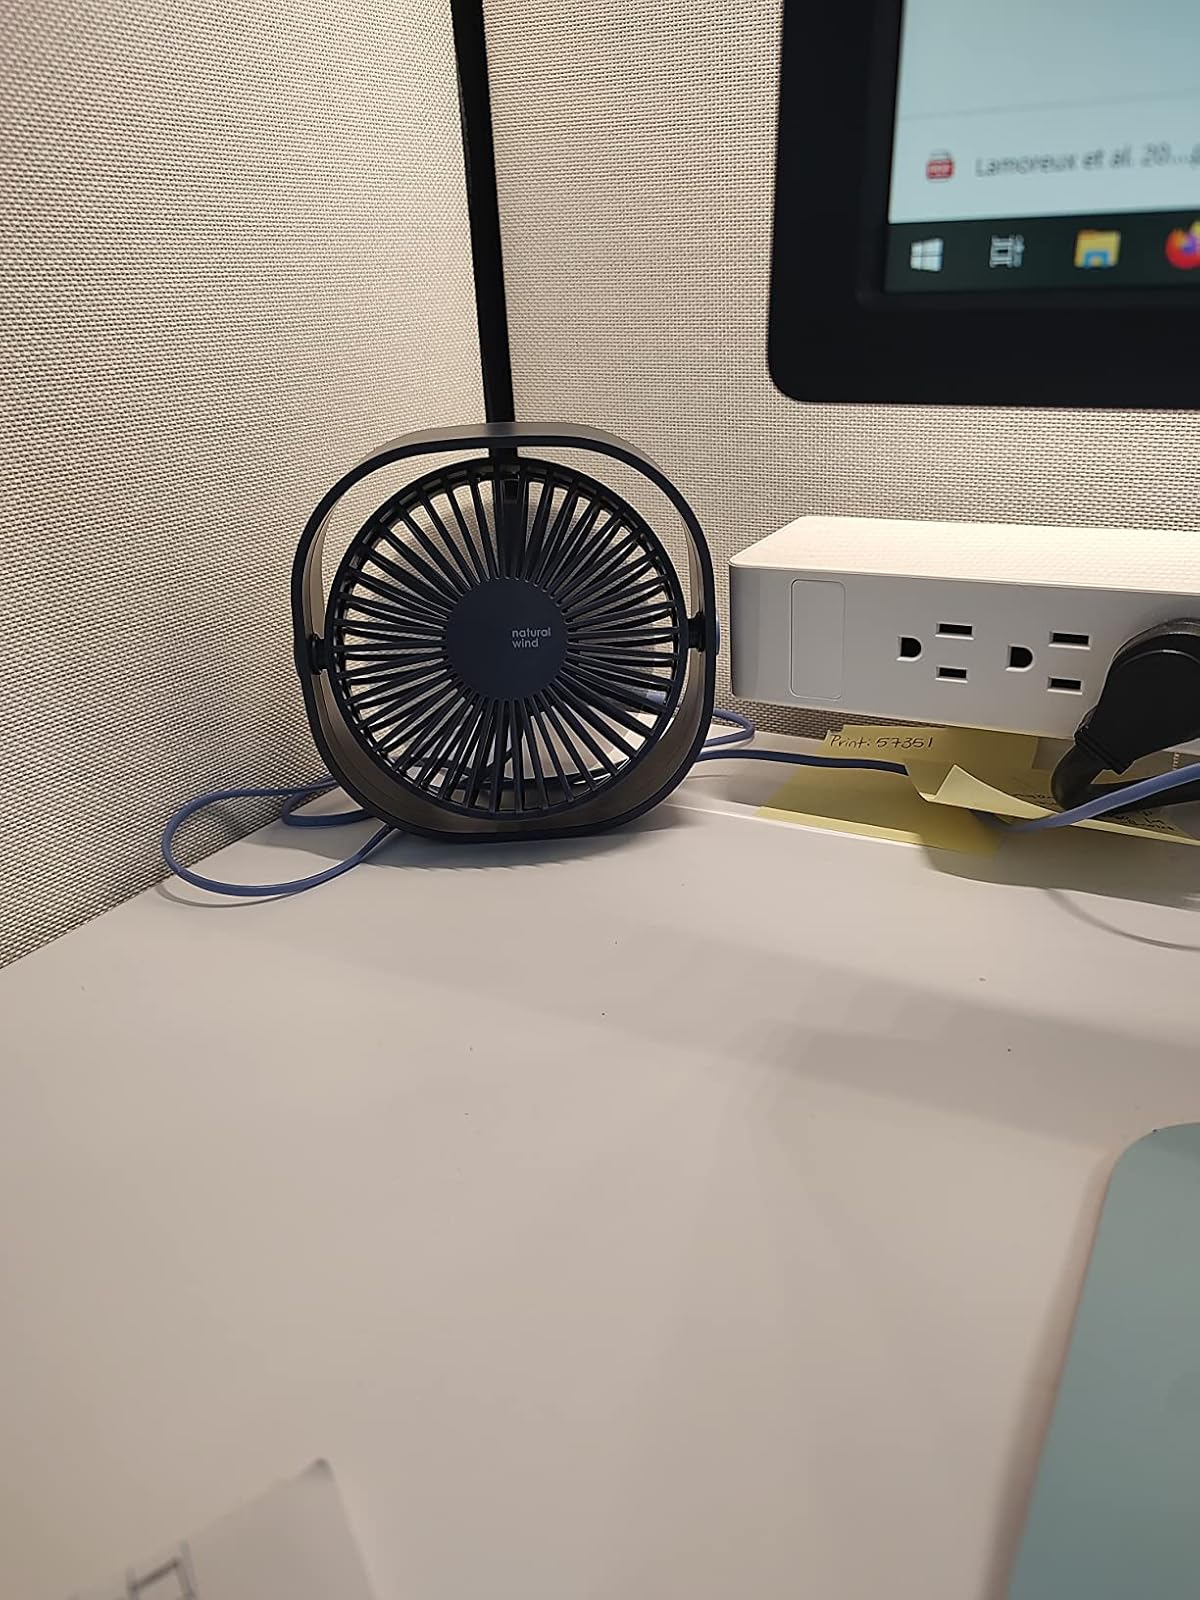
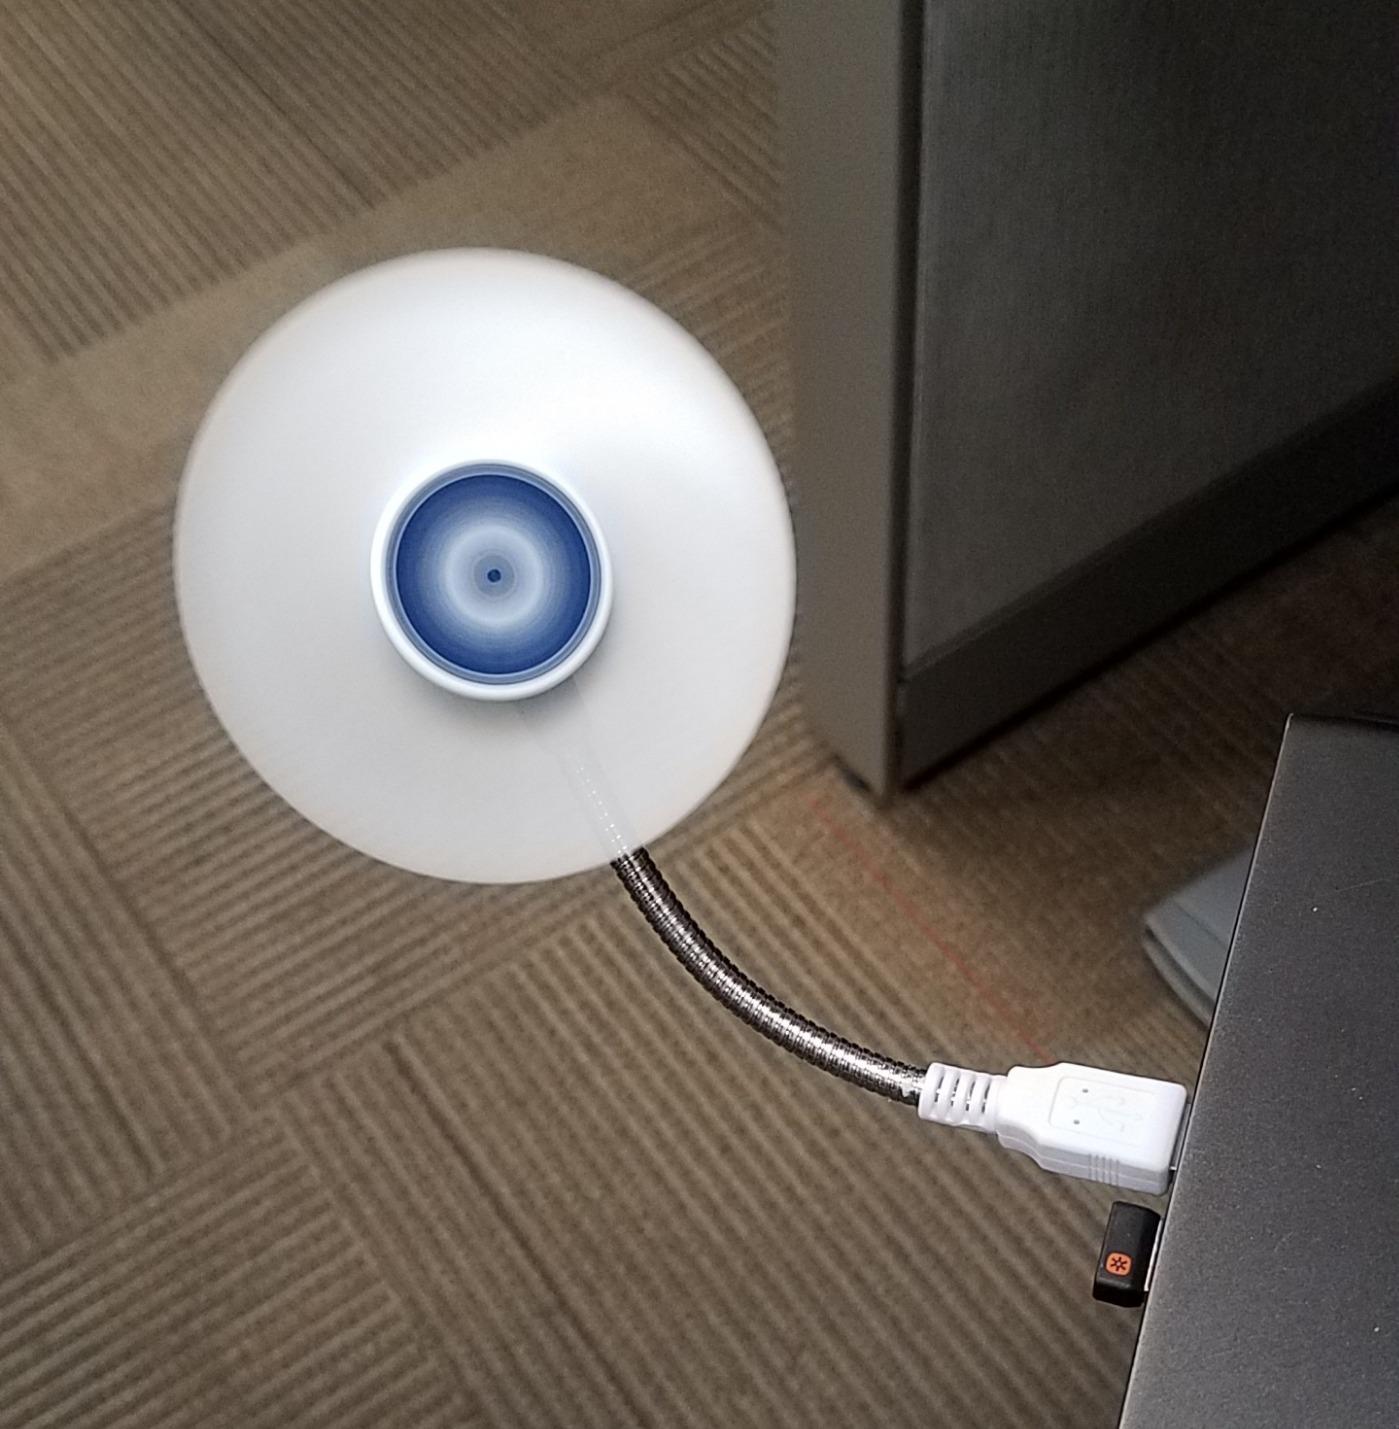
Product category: fan
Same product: no